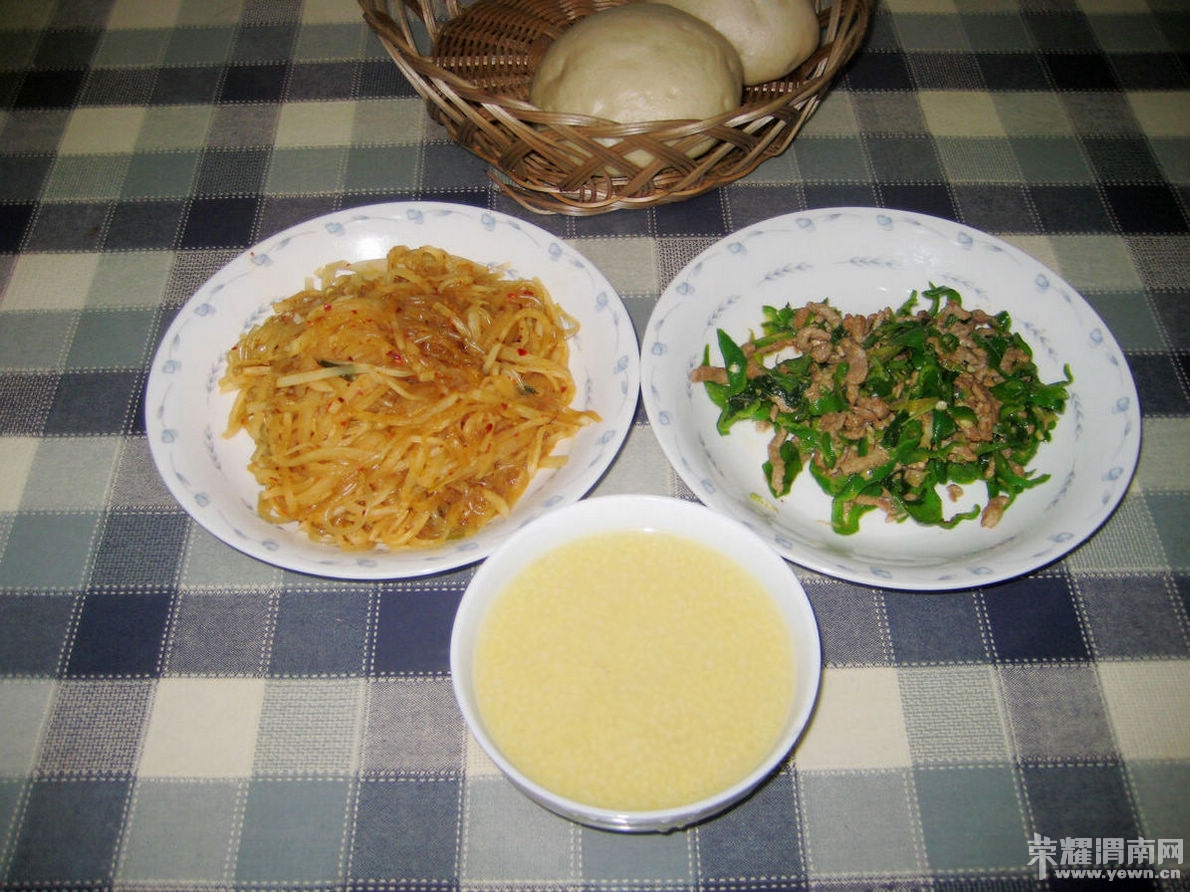
Label: trash